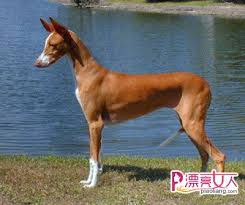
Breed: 210-n000006-Ibizan_hound